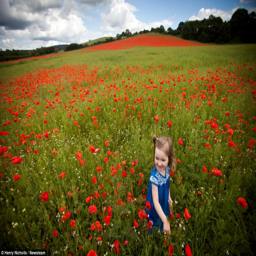
person , plays among the poppies .